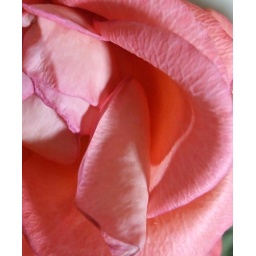
Last few shots of the orange roses - they went in the bin tonight